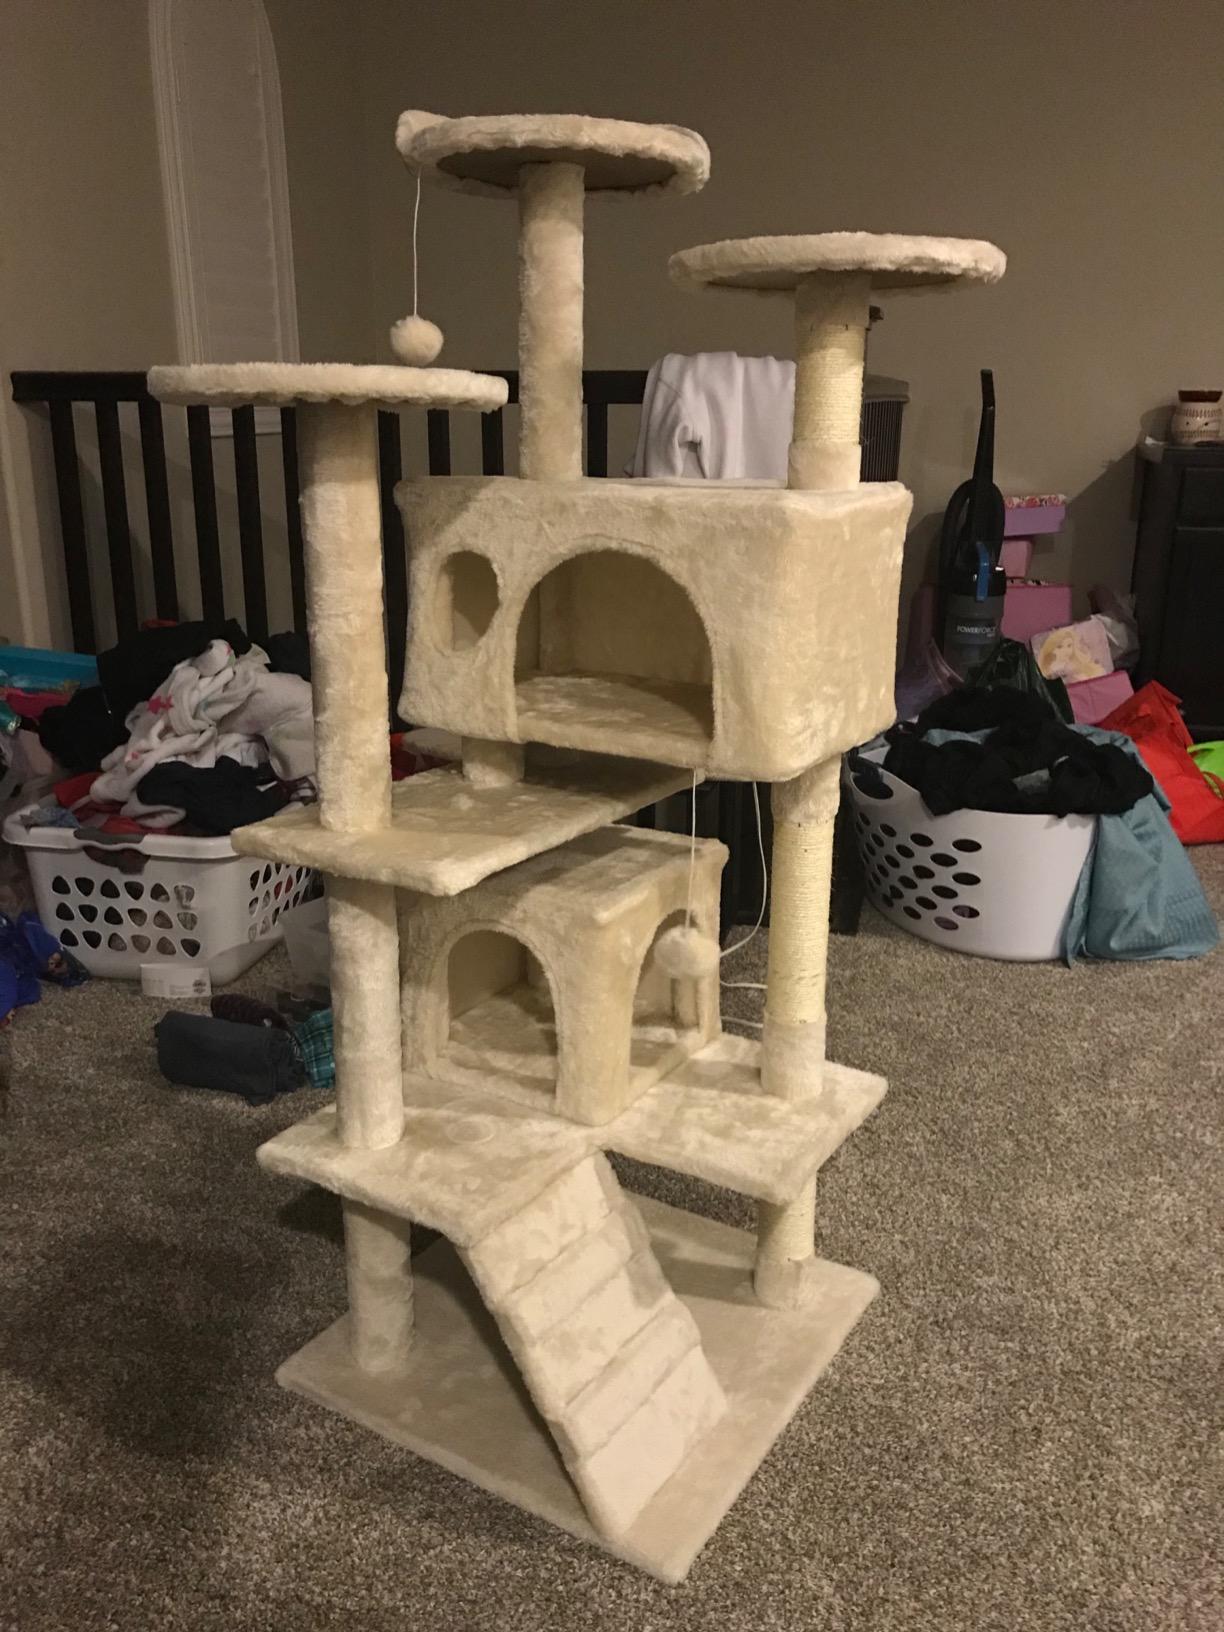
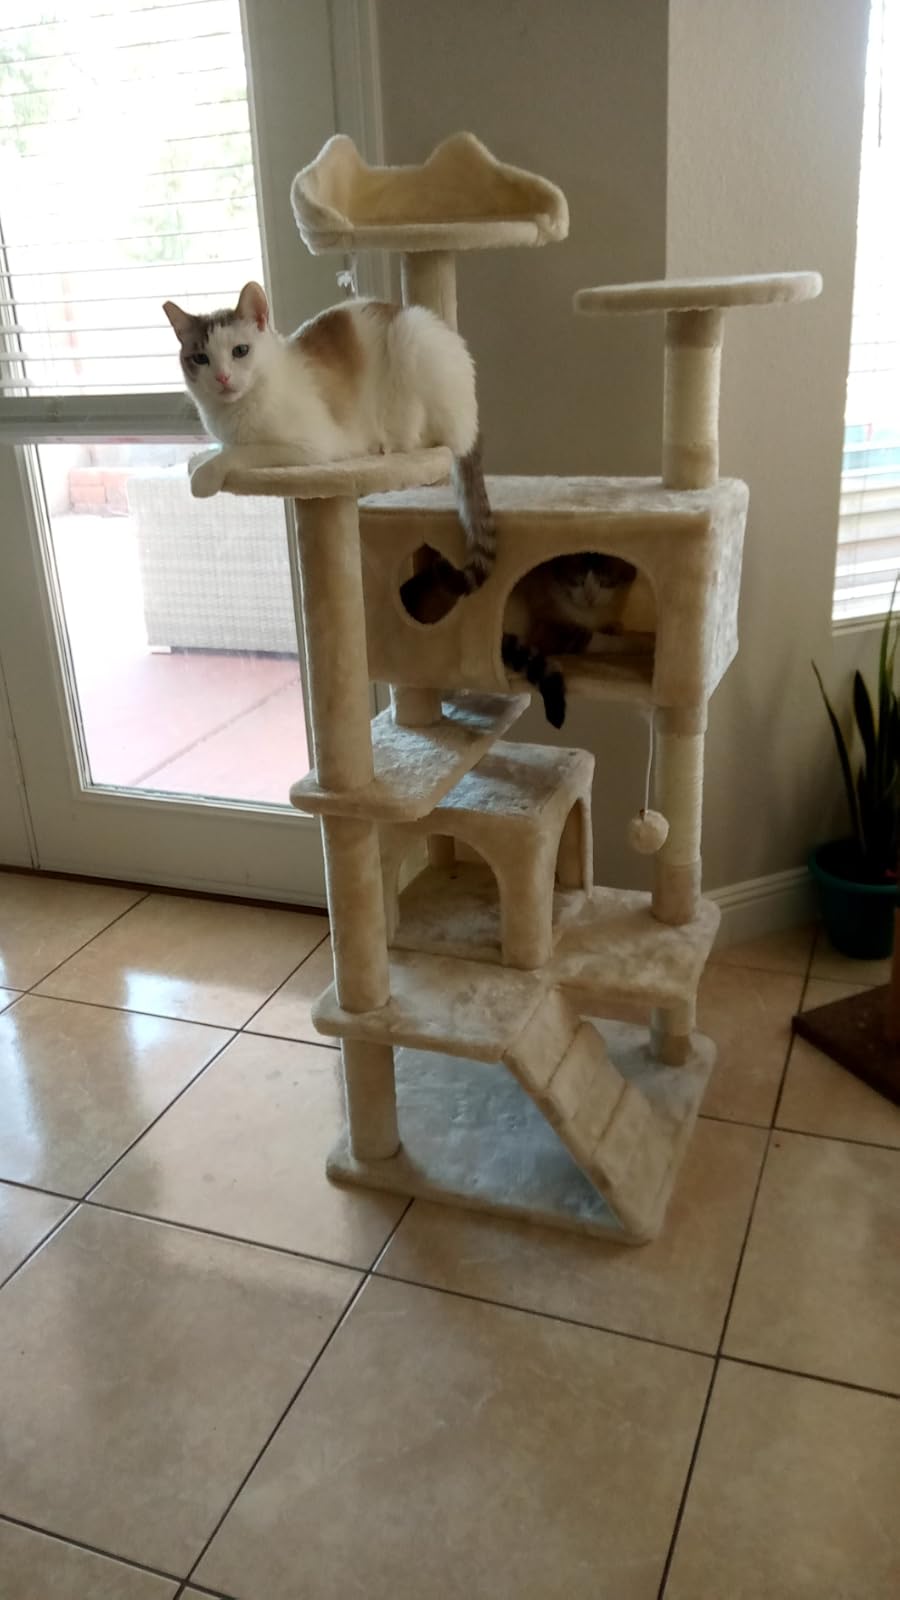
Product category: items_cat tree
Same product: yes